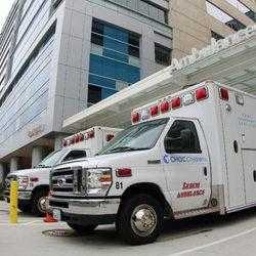
Label: ambulance